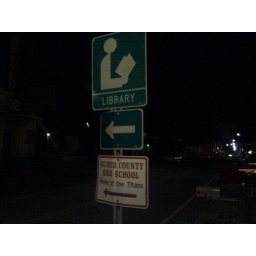
sign to the library and high school in glenville